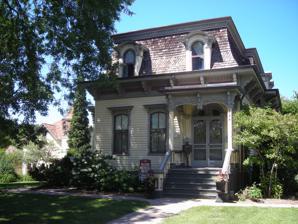
Building: George Clayson House
Country: United States of America
Year built: 1873
Historic house in Illinois, United States United States historic place George Clayson House U.S. National Register of Historic Places Location 224 E. Palatine Rd., Palatine, Illinois Coordinates 42°6′37.17″N 88°2′17.79″W / 42.1103250°N 88.0382750°W / 42.1103250; -88.0382750 Area 0.4 acres (0.16 ha) Built 1873 Architectural style Second Empire NRHP reference No. 79000835 Added to NRHP March 21, 1979 The George Clayson House , located at 224 East Palatine Road in Palatine, Illinois , is a Second Empire home built in 1873 that has been restored to its 1890-1900 appearance. History George H. Clayson was probably a local carpenter who also operated a grape orchard south of his property. Clayson moved to Palatine , Illinois from New York in the 1860s. He became a member of the Palatine Board of Trustees. Clayson acquired the 10-acre (4.0 ha) property from Denzel F. Robinson in 1873. Clayson sold the house to Moses D. Brown in 1881. Clayson sold the property so that he could move to nearby Nunda to expand his orchard interests. The Palatine Public Library purchased the property in 1975 so that the Palatine Historical Society could rehabilitate it and maintain it as a public museum. On March 21, 1979, the house was recognized by the National Park Service with a listing on the National Register of Historic Places . Today it is still operated as a museum on Tuesdays, Thursdays, and Sundays. It is operated by the historical society and maintained by the Palatine Park District. Architecture The house is one of fewer than two dozen buildings in Palatine that are at least 125 years old. It was almost certainly based on a design in a pattern book. Customary to the Second Empire design motif, the house features a prominent Mansard roof . The first floor features a parlor, sitting room, dining room, kitchen, and library. The second floor had five bedrooms. The wood-frame house sits on a brick foundation. Notes